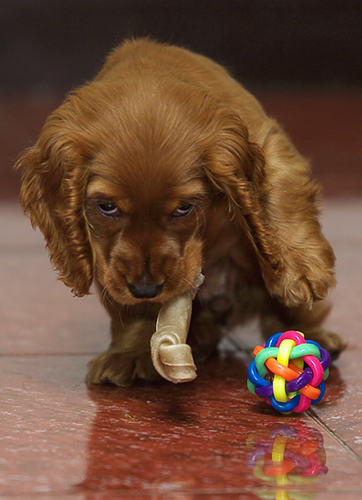
Animal: dog
Breed: english cocker spaniel